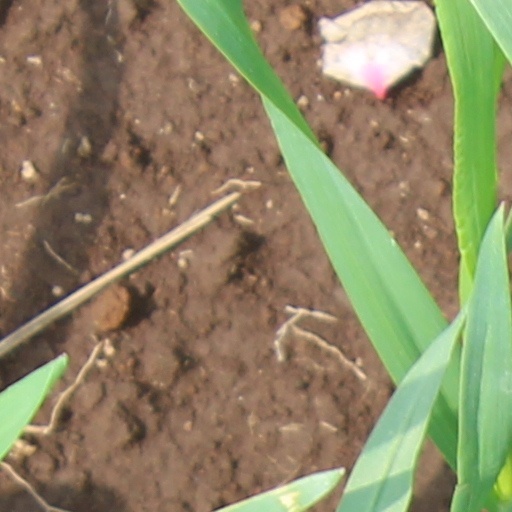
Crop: wheat